Edy Tavares

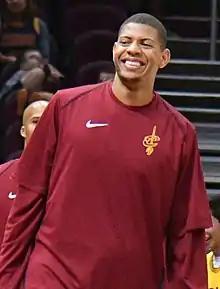
Tavares with the Cleveland Cavaliers in 2017

On April 12, 2017, Tavares signed with the Cleveland Cavaliers. He made his debut for the Cavaliers that night, recording 10 rebounds and 6 blocks in a 99–83 loss to the Toronto Raptors. Tavares did not play at all in the 2017 playoffs due to a hand injury. The Cavaliers made the Finals, but lost to the Golden State Warriors in five games. On October 11, 2017, Tavares was waived by the Cavaliers.